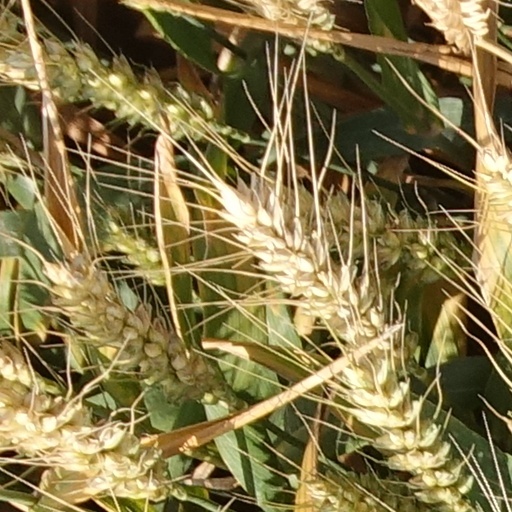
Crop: wheat